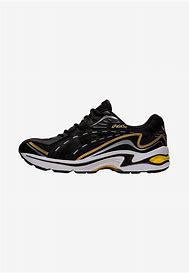
Brand: Asics
Model: Tarther OG